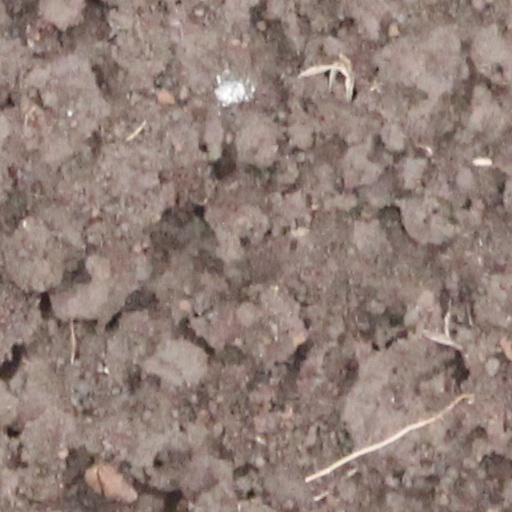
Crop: wheat